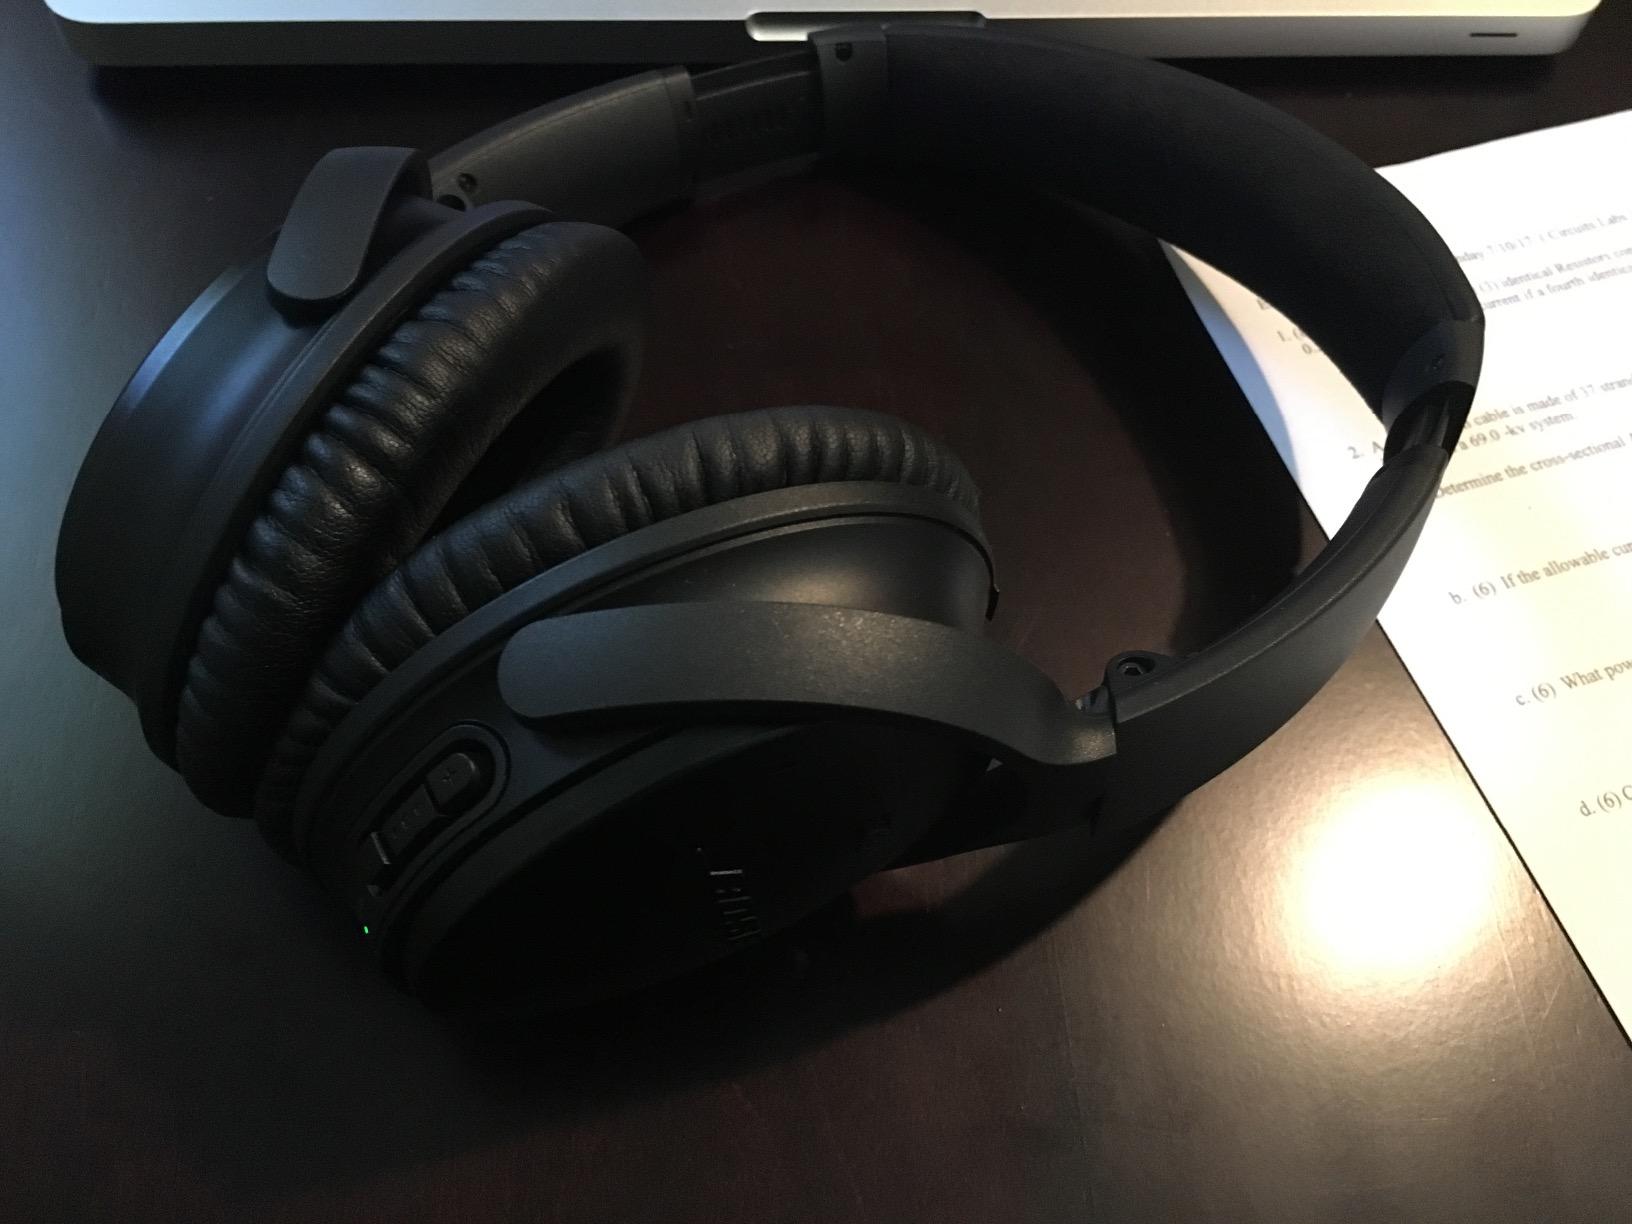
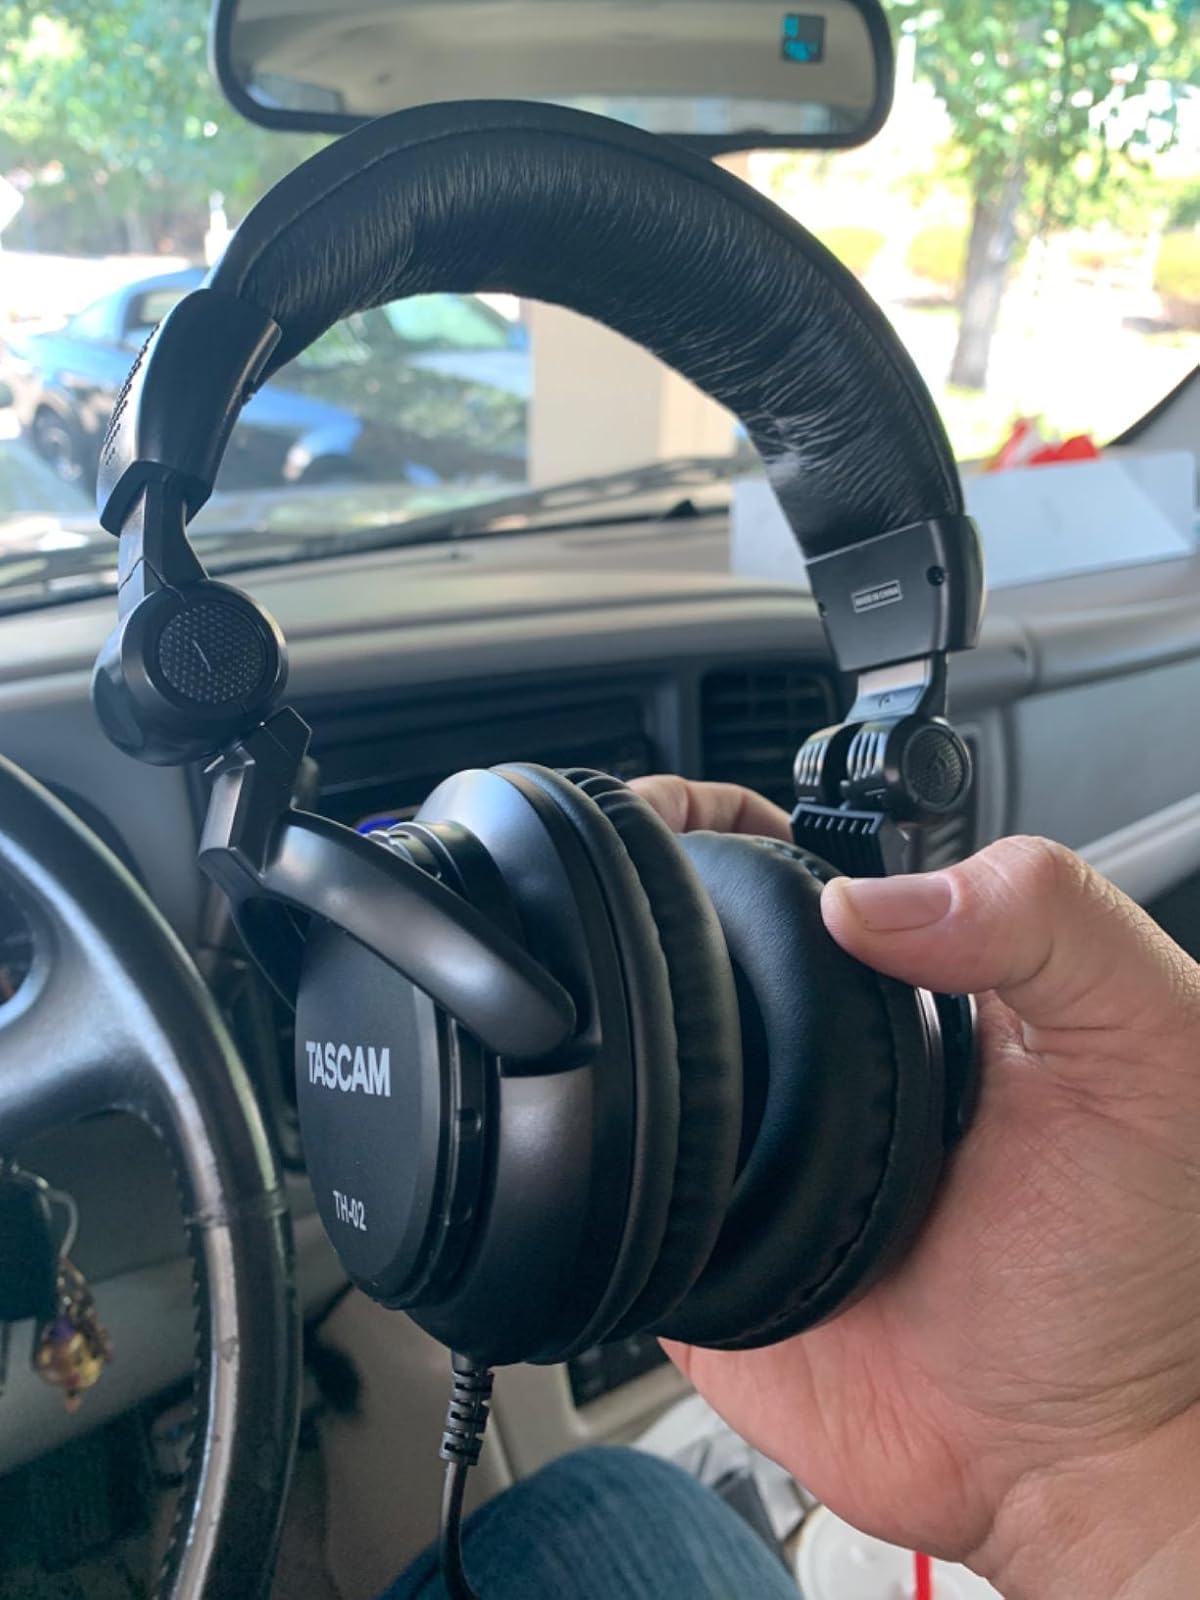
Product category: headphones
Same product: no